Mary Daly

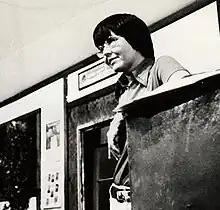
Daly

Mary Daly (October 16, 1928 – January 3, 2010) was an American radical feminist philosopher and theologian. Daly, who described herself as a "radical lesbian feminist", taught at the Jesuit-run Boston College for 33 years. Once a practicing Roman Catholic, she had disavowed Christianity by the early 1970s. Daly retired from Boston College in 1999, after violating university policy by refusing to allow male students in her advanced women's studies classes. She allowed male students in her introductory class and privately tutored those who wanted to take advanced classes.